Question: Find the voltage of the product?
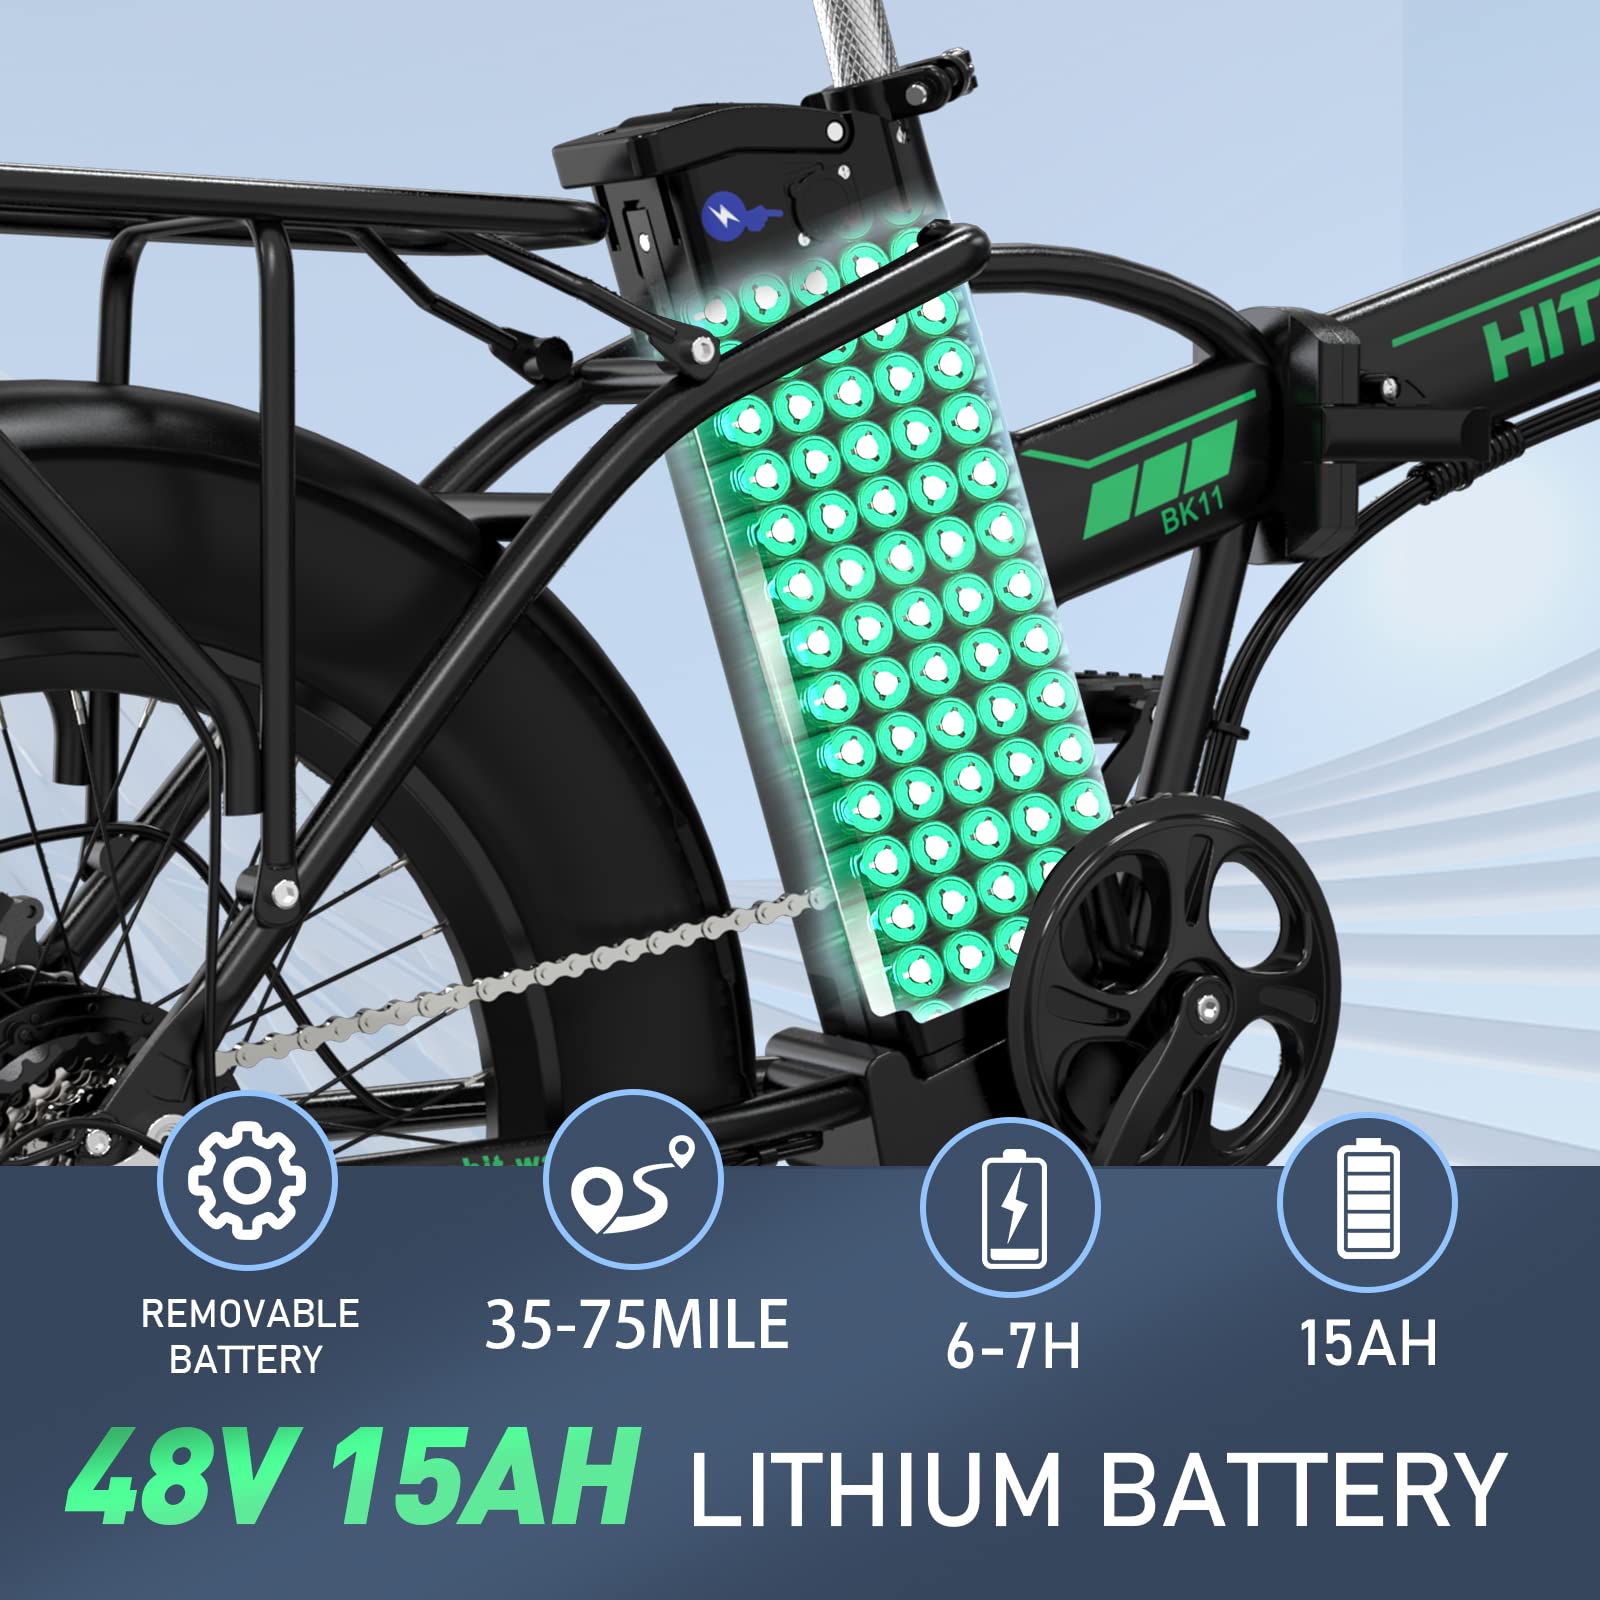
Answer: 48.0 volt